Pontederia crassipes

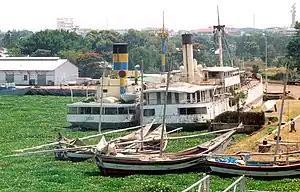
Water hyacinth at Kisumu Port

The water hyacinth may have been introduced into Egypt in the late 18th to early 19th century during Muhammad Ali of Egypt's era, but was not recognized as an invasive threat until 1879. The invasion into Egypt is dated between 1879 and 1892 by Brij Gopal.